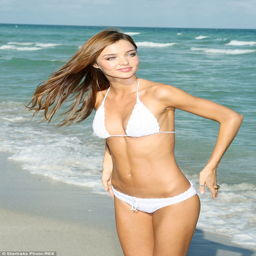
as person on the beach back